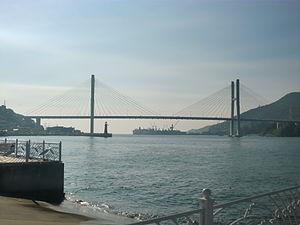
Cette liste de ponts de la Corée du Sud a pour vocation de présenter une liste de ponts remarquables de la Corée du Sud, tant par leurs caractéristiques dimensionnelles, que par leur intérêt architectural ou historique.